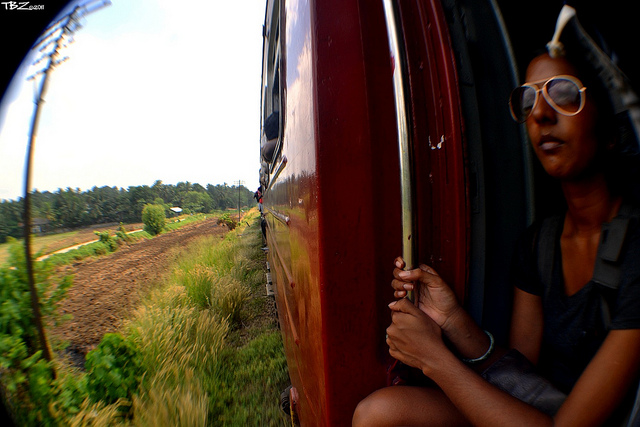
A woman is holding on to a rail sitting by the door of a train.

A dark skinned girl wearing sunglasses riding on a train.

A lady on a passenger train looking out a doorway.

A fisheye lens view of a woman riding a train through the countryside.